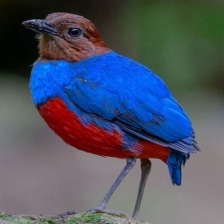
Species: RED BELLIED PITTA
Scientific name: PITTA ERYTHROGASTER